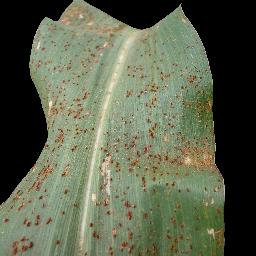
Label: Corn___Common_rust